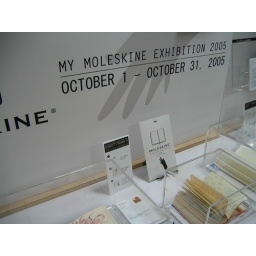
tower records in shibuya had a small exhibition of different peeps' moleskine books